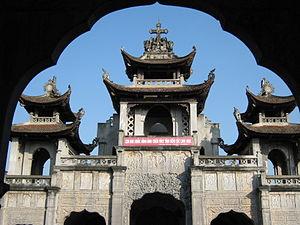
La cathédrale Notre-Dame-Reine-du-Rosaire de Phat Diem est le plus grand ensemble architectural catholique du Viêtnam. Elle a été construite par le Père Six à la fin du XIXᵉ siècle et est située dans le district de Kim Son, à 30 kilomètres de Ninh Binh. Elle dépend du diocèse de Phát Diêm.
Ninh Bình est une ville du nord du Việt Nam située dans la province du même nom à 93 km au sud de Hanoi.
Le diocèse de Phát Diêm est un territoire ecclésiastique de l'Église catholique au Viêt Nam, suffragant de l'archidiocèse d'Hanoï. Son siège épiscopal est à la cathédrale du Rosaire de Phat Diem, à 120 km au sud d'Hanoï. Le siège épiscopal est vacant depuis le transfret de Mᵍʳ Joseph Nguyen Nang, vers Hô-Chi-Minh-Ville en octobre 2019.